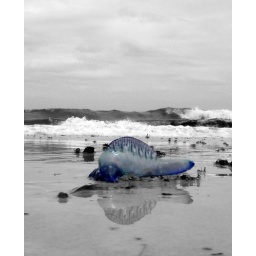
A colourised blue bottle at the beach. These bad boys hurt when you get stung by them.